Para 66

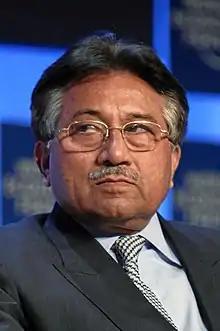
General Musharraf who was sentenced to death and further directed Pakistan's law enforcement agencies to arrest and execute Musharraf and if they are unable to do that and Musharraf dies due to some other cause then they should drag his body to D-Chowk in Islamabad and hang it for three days in front of Parliament building.

Para 66 is a paragraph numbered 66 in the verdict issued in Musharraf high treason case. It described an unusual way of posthumous punishment for Pervez Musharraf. It gained notoriety in Pakistani media and press due to its unusual content.